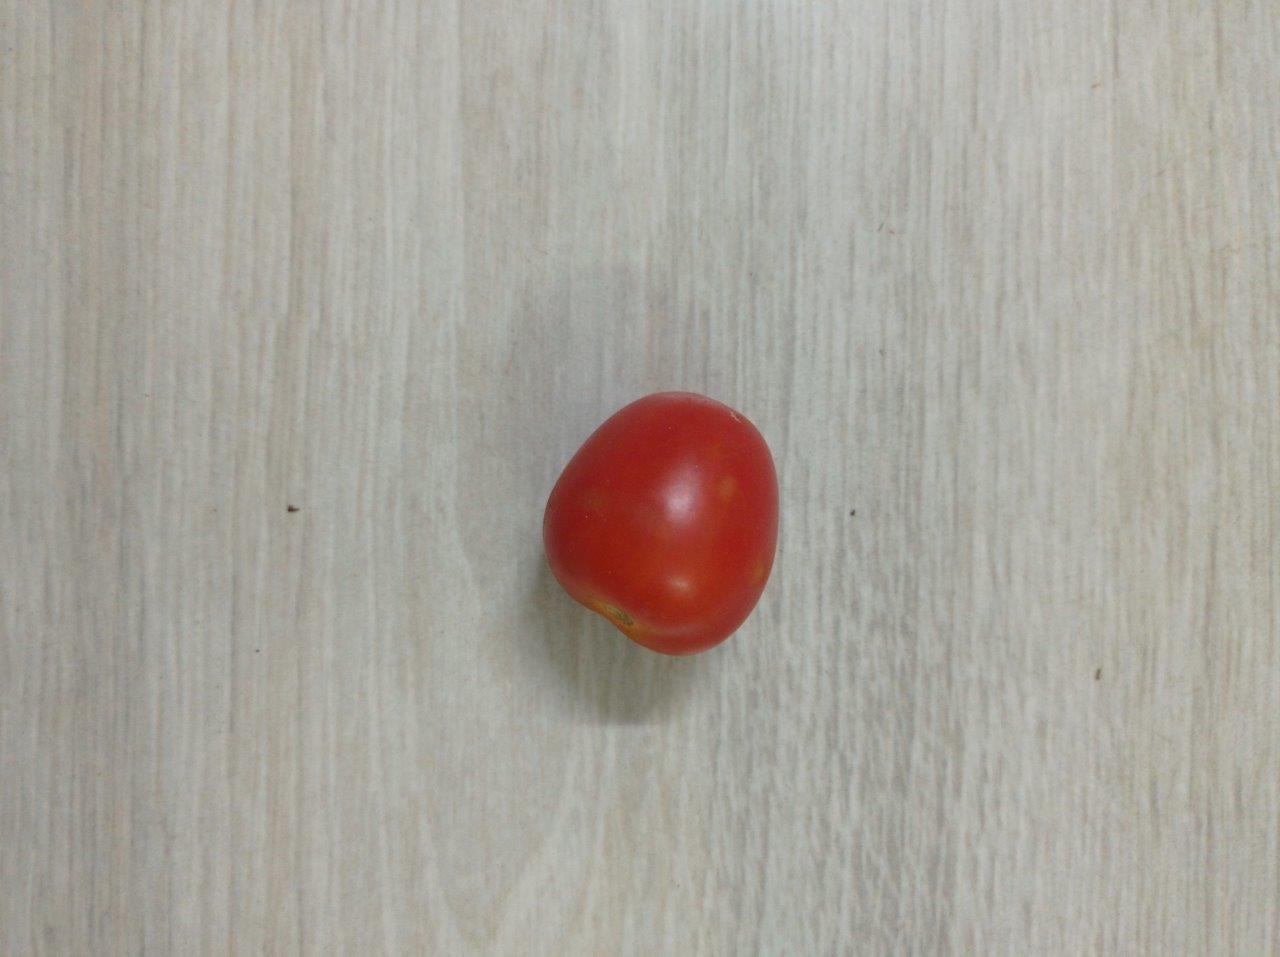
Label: Fresh